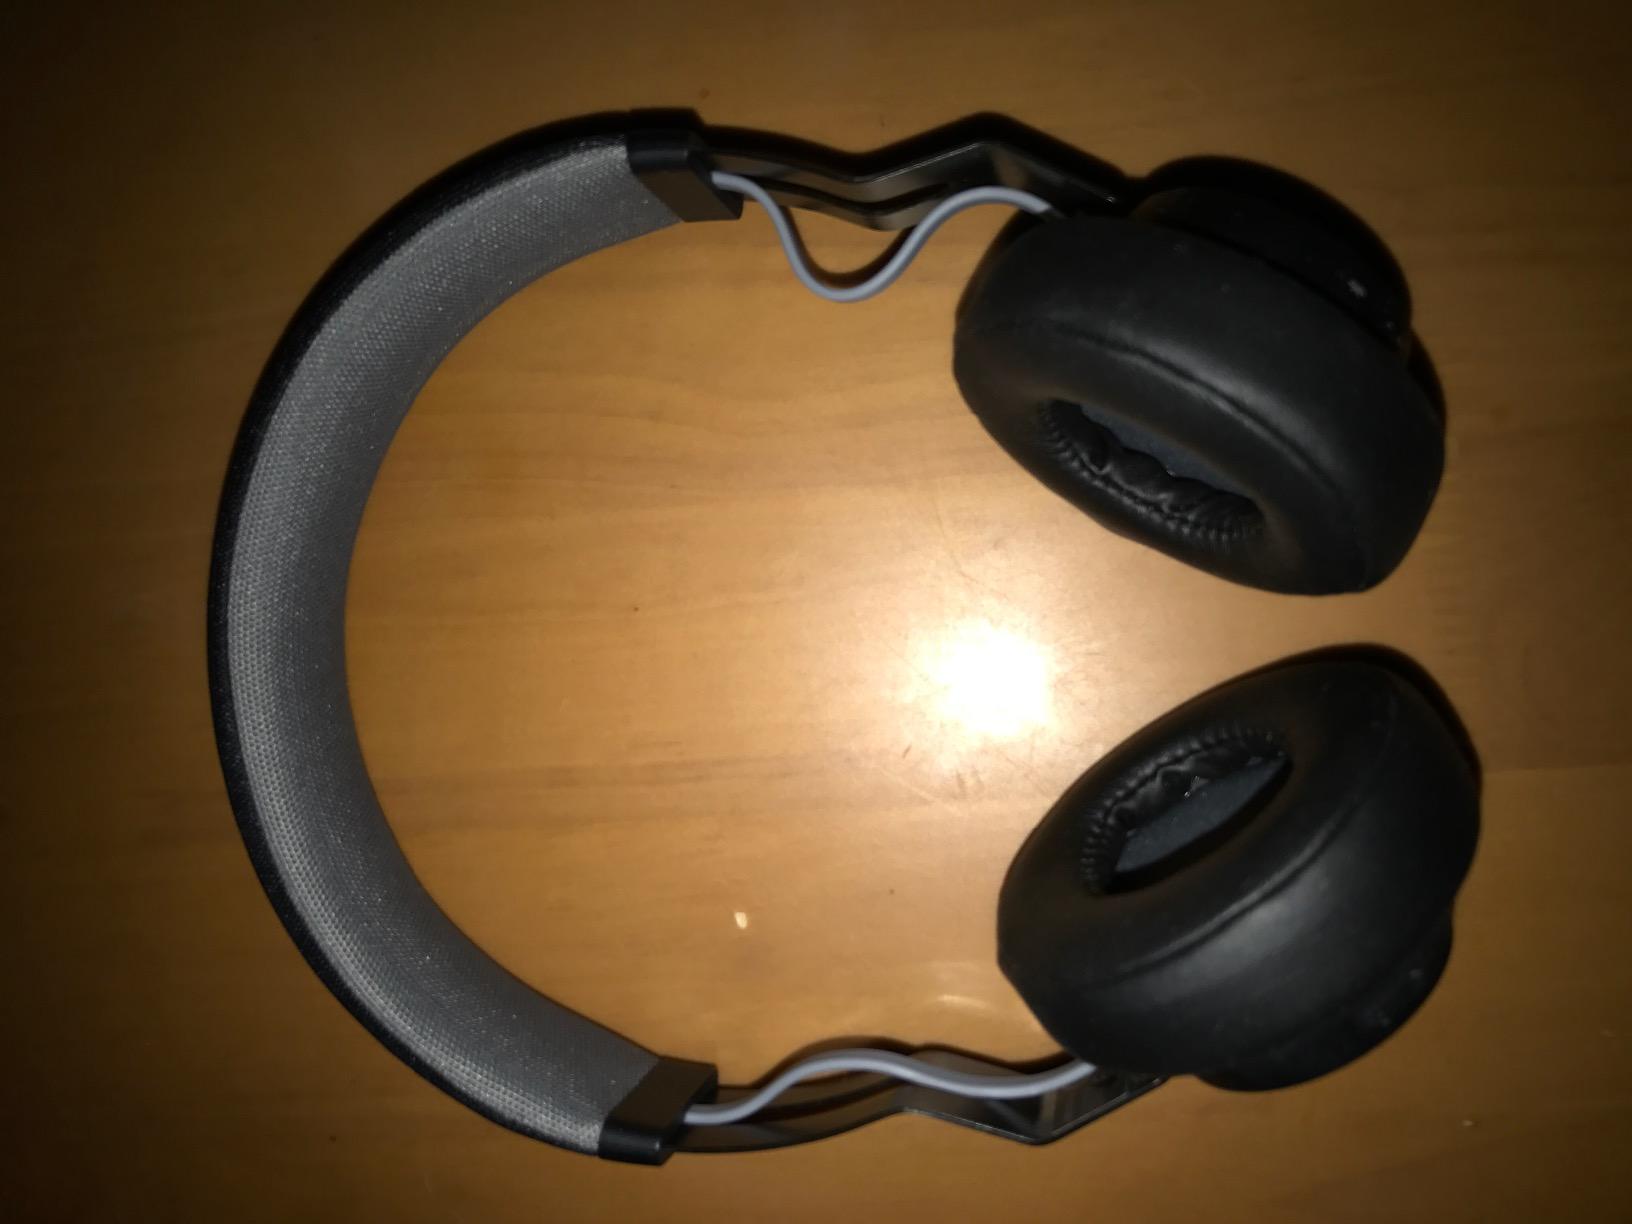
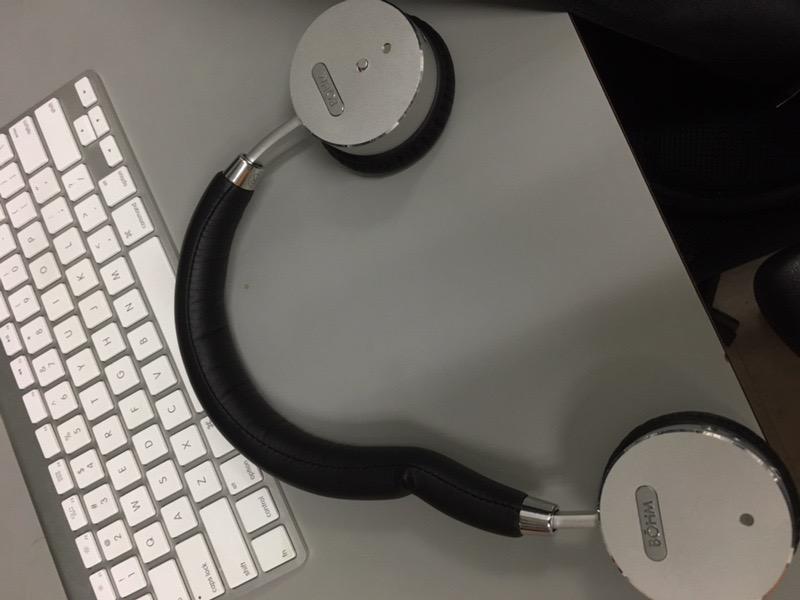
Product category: headphones
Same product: no